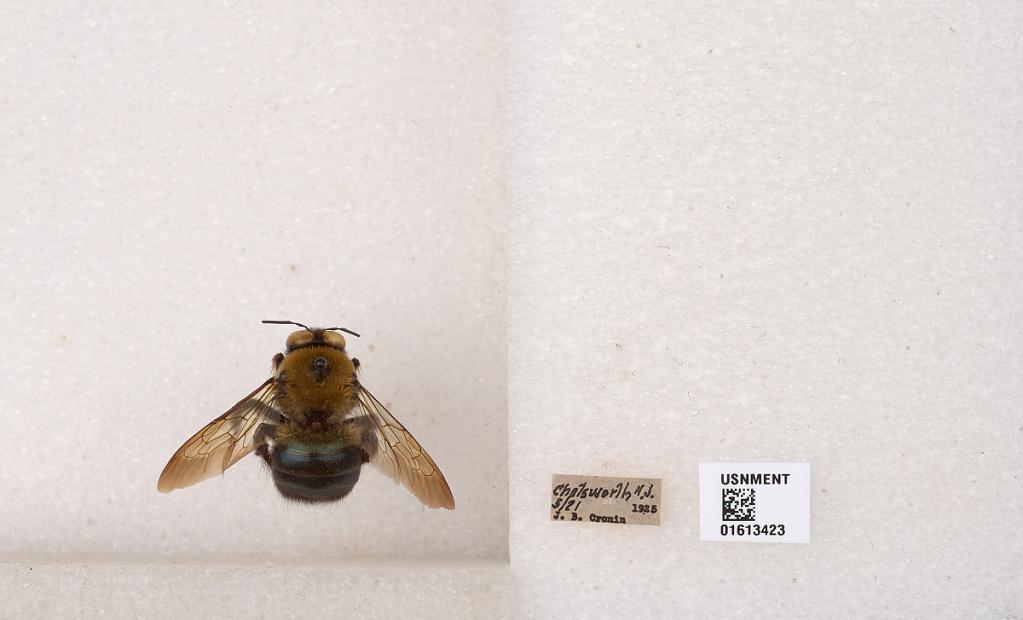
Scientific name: Xylocopa (Xylocopoides) virginica virginica (Linnaeus)
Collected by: J. Cronin
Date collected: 1925-5-21
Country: United States
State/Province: New Jersey
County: Burlington
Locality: Chatsworth
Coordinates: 39.8175, -74.535